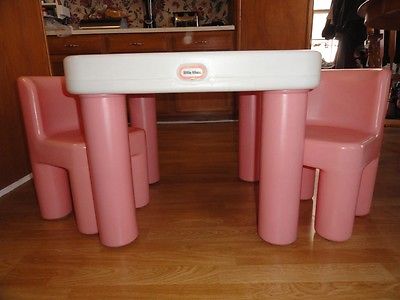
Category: table